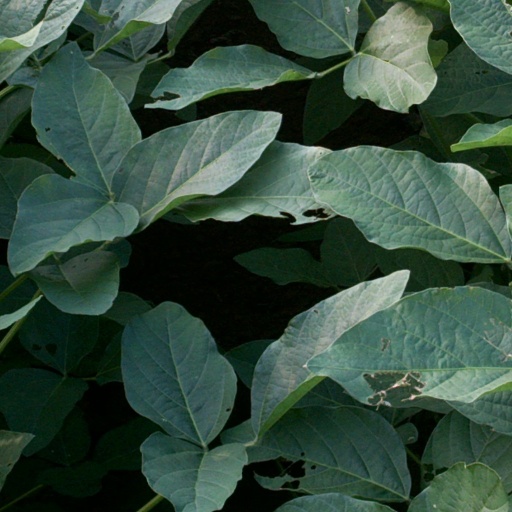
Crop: soybean